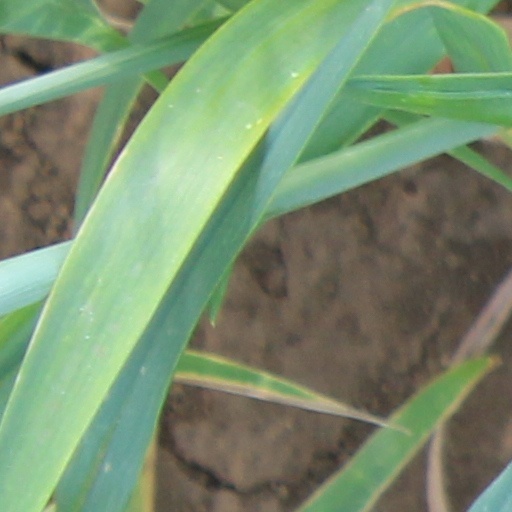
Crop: wheat